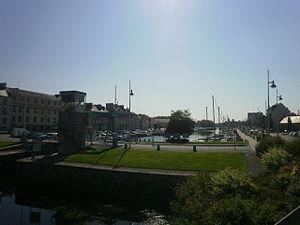
Port de plaisance de Redon
Redon est une commune française, sous-préfecture du département d'Ille-et-Vilaine en région Bretagne.